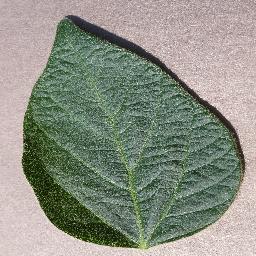
Label: Soybean___healthy